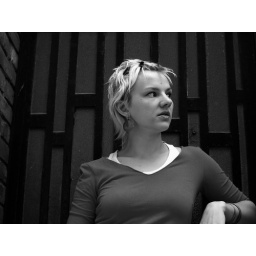
black and white against door